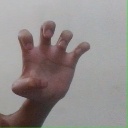
अक्षर: झ